Stamford University Bangladesh

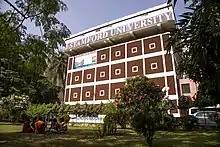
Stamford University Campus image 2017

The university provides credit transfer facility for its students to foreign universities. The university has transferred more than 100 students of BBA, MBA, CSE, and CSI programs to different universities of the US, the UK, Canada, and Australia. It has arranged joint degree programs and credit transfer programs with Claflin University, State University of New York, and Monash University, Australia.